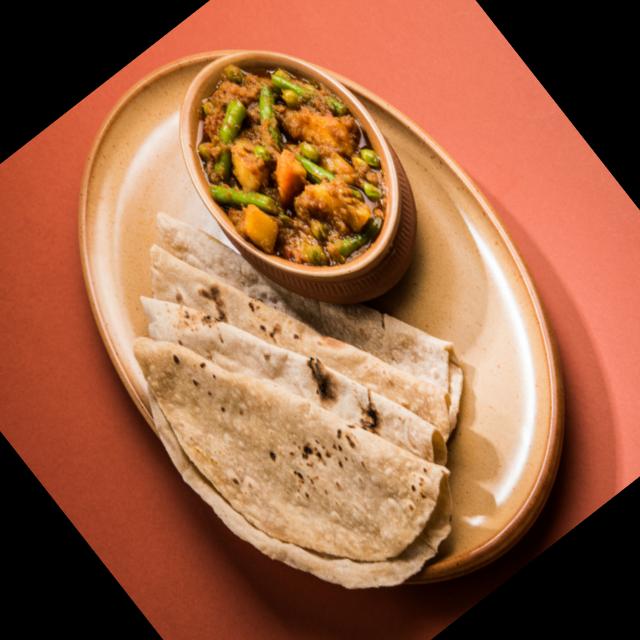
Dish: chapati